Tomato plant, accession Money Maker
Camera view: bottom (45 deg); turntable rotation: 60 degrees
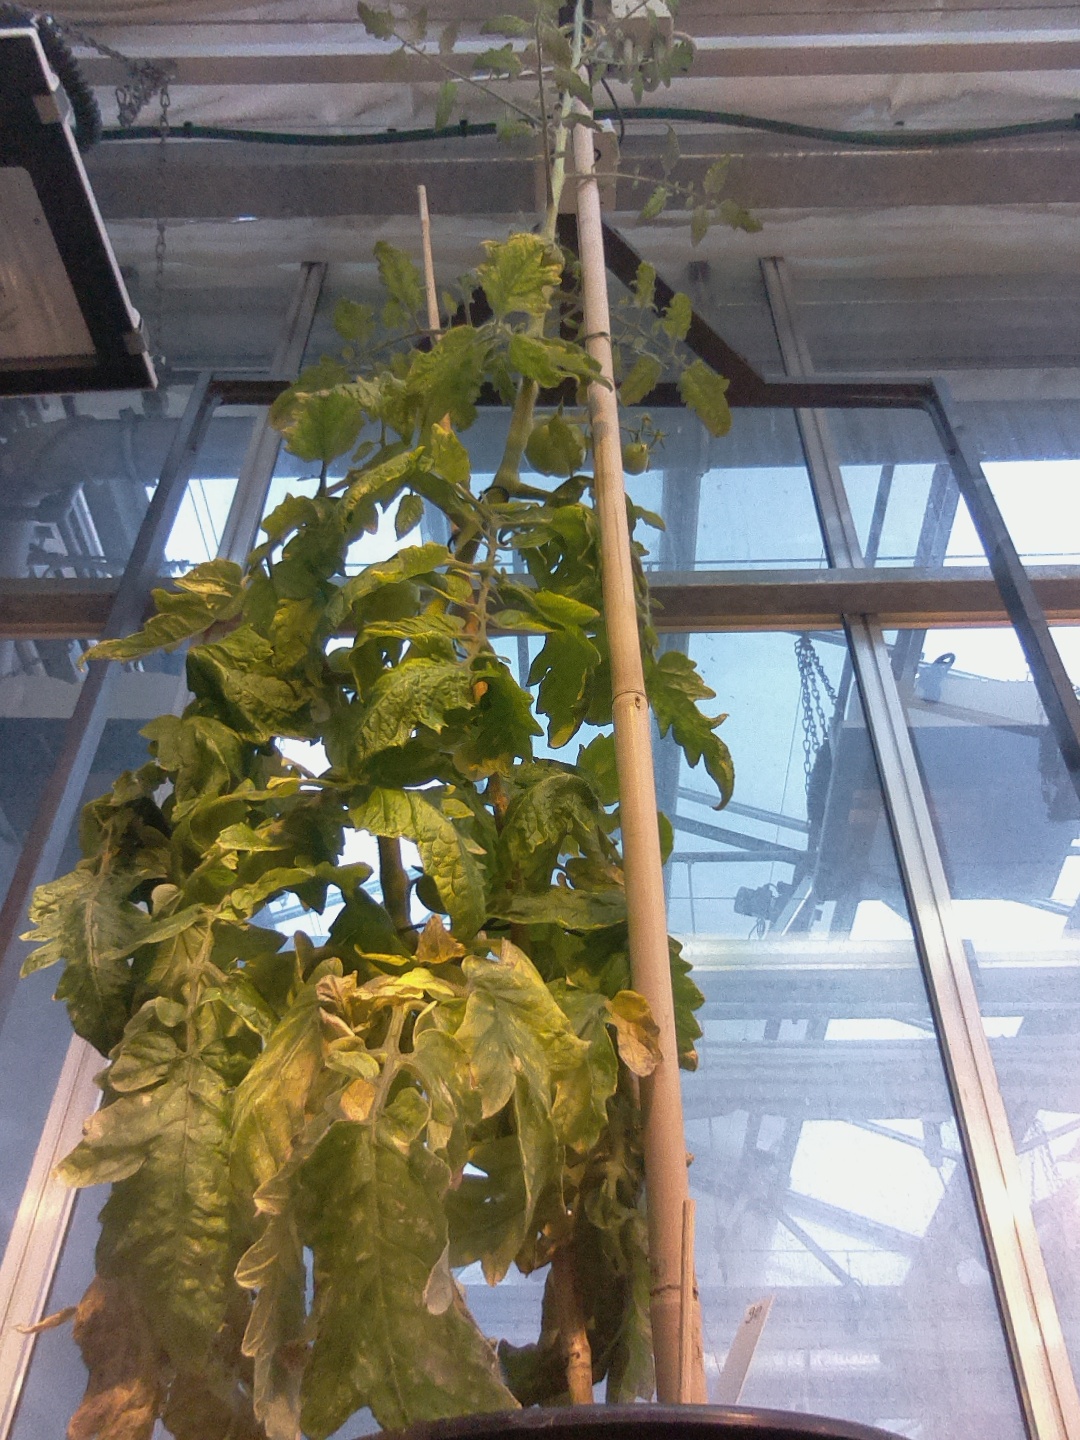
BBCH growth stage 76: 60%-70% of final fruit size